Dr B C Roy Institute of Medical Sciences & Research

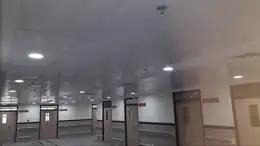

As per IIT Kharagpur, in the phase – I, the 400-Bed "Super-Speciality" hospital will be begin its journey by end of 2019.